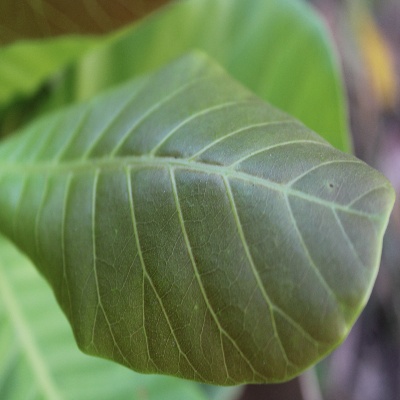
Crop: Cashew
Condition: healthy